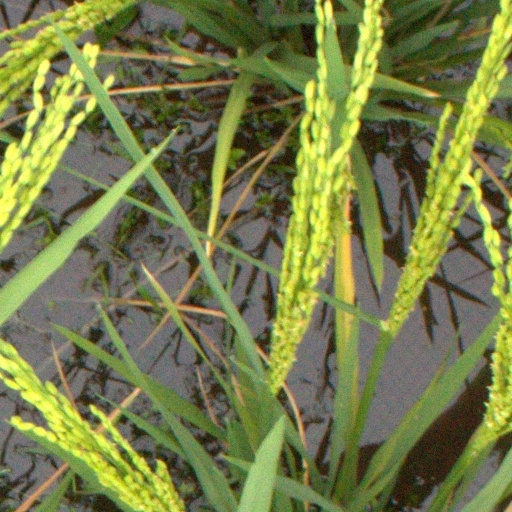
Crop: rice